1800 in art

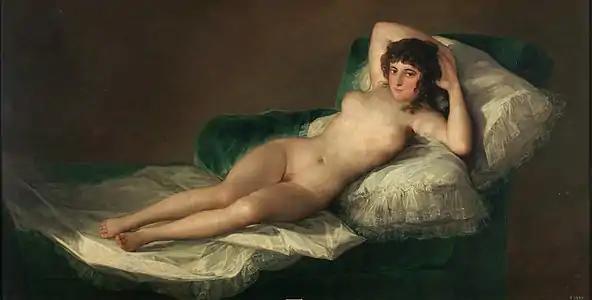
Francisco Goya, portrait of La maja desnuda (1797-1800)

In contrast to Neoclassicism's emphasis on reason and restraint, Romanticism celebrated emotion, individualism, and the sublime. Romantic artists pursued to induce powerful feelings and explored the complexities of the human psyche. They found inspiration in nature, folklore, and the supernatural.